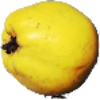
Label: quince